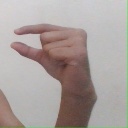
अक्षर: ग